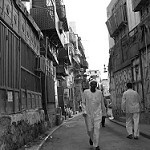
Label: B & W